Swanti (festival)

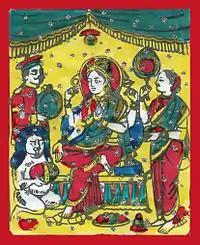
Painting of Goddess Lakshmi

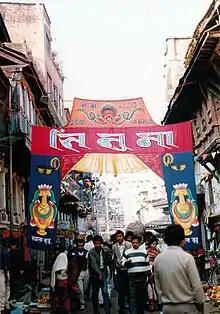
Bunting over a street in Kathmandu saying Bhintuna (best wishes) for the new year

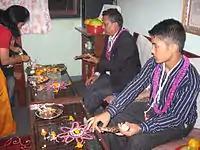
Kija Puja being performed with mandala

Swanti (Devanagari: स्वन्ति, Nepal Script :𑐳𑑂𑐰𑐣𑑂𑐟𑐶) is a five-day festival of Nepal which is one of the year's greatest celebrations for the Newar people. It is the Newar version of Tihar or Diwali. The festival highlights the central role of women in the household, and the rituals are related to wishing for good fortune of the family members by presenting them auspicious items and praying for longevity by placating the god of death.